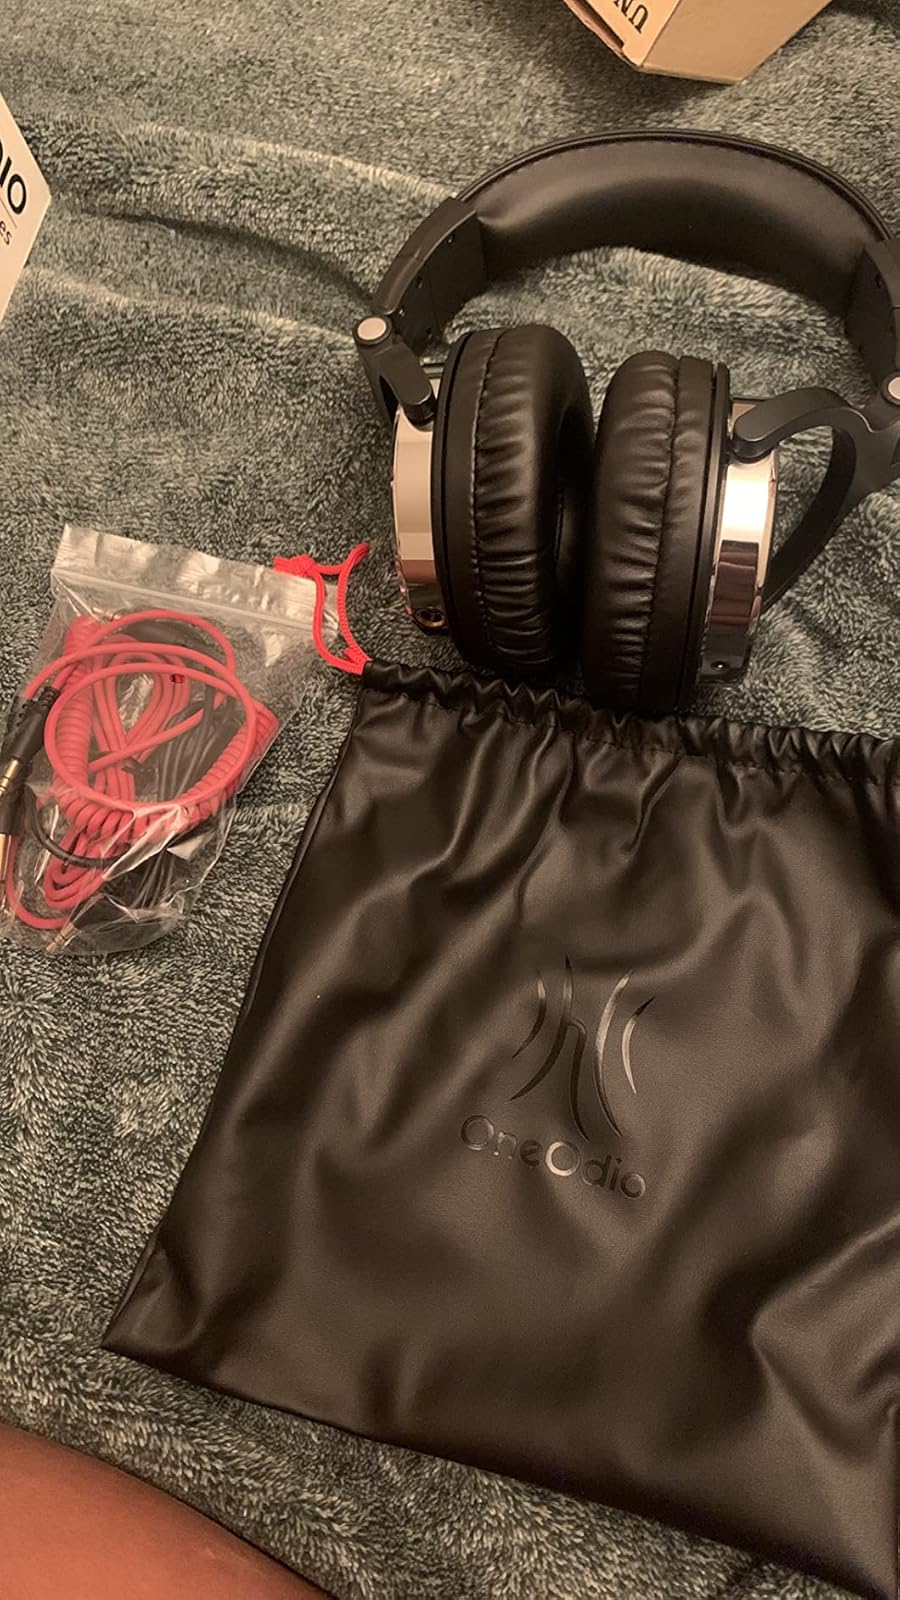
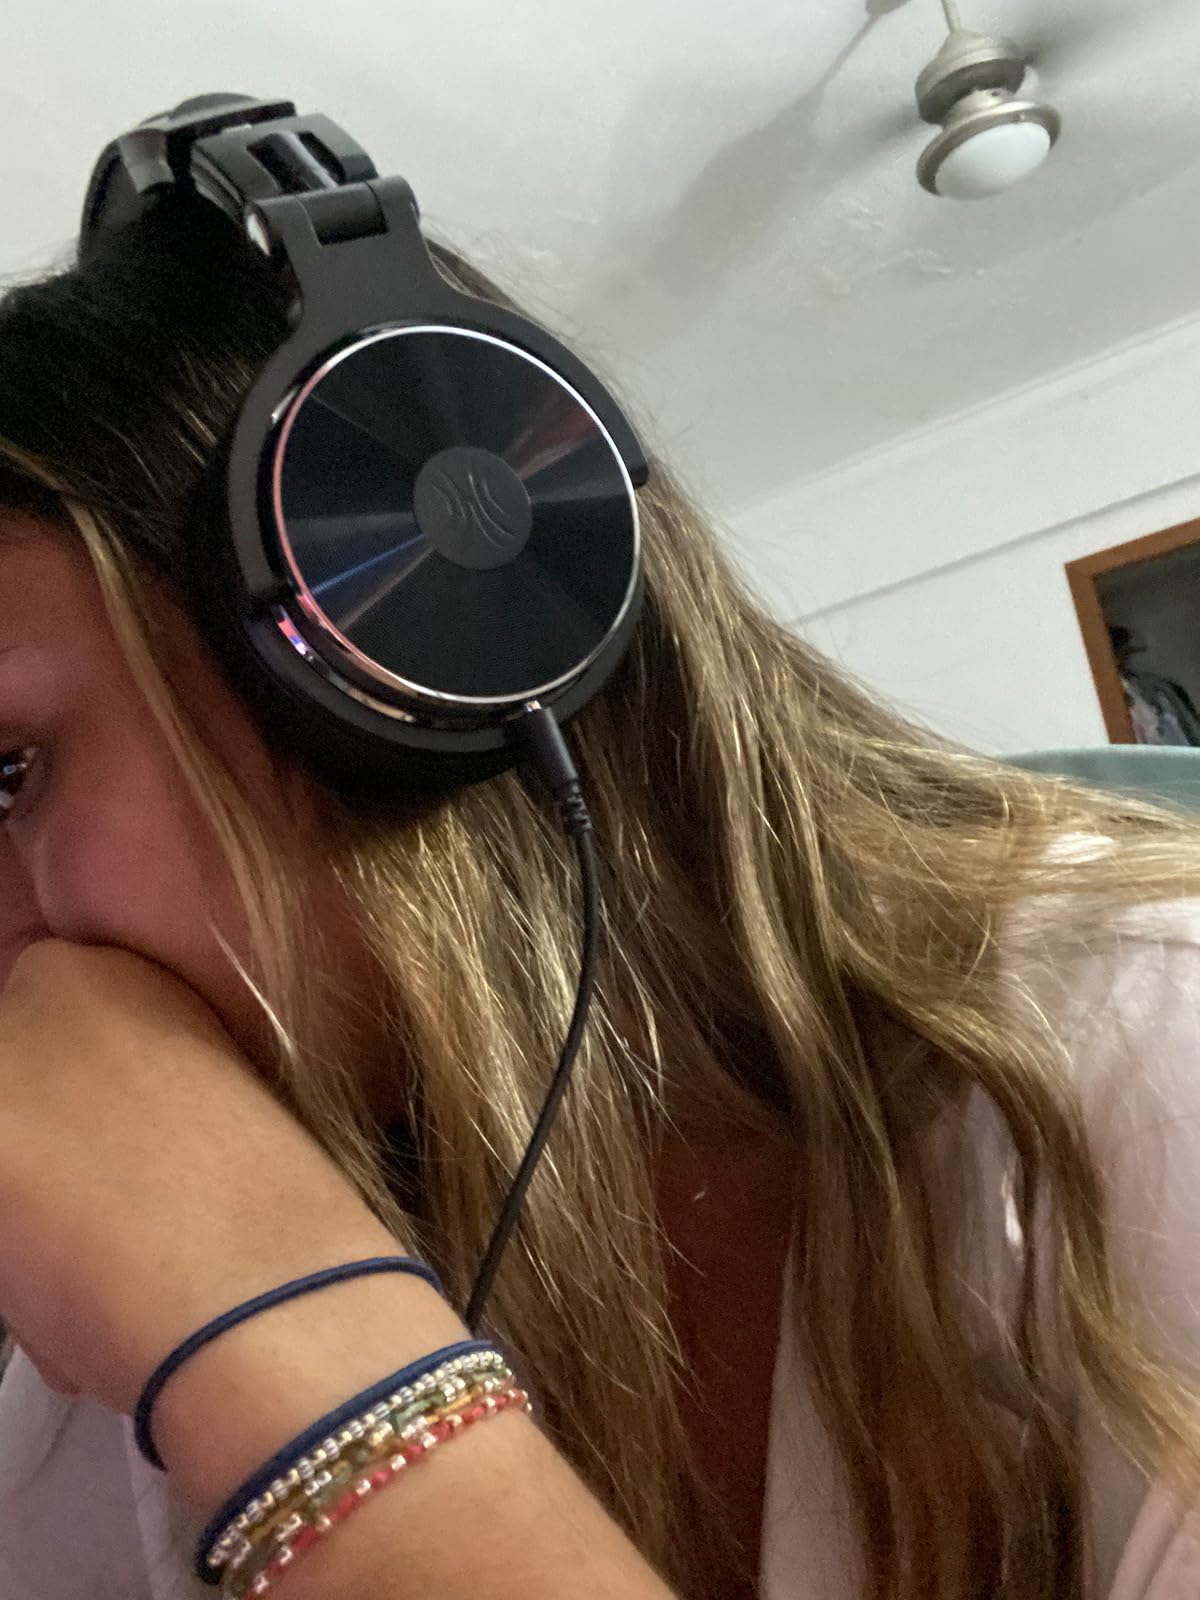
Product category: headphones
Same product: yes